World Trade Center of Grenoble

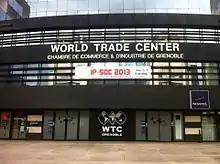
Convention Center of the WTC Grenoble

The Convention Center of the WTC Grenoble is located on the first and second floors. It regularly hosts meetings, seminars, conventions, conferences and exhibitions such as the Agile conference in 2012 or the IP - SoC (System on a chip) exhibition in 2013. The building includes modular rooms which can be adapted from 200 to 534 seats.